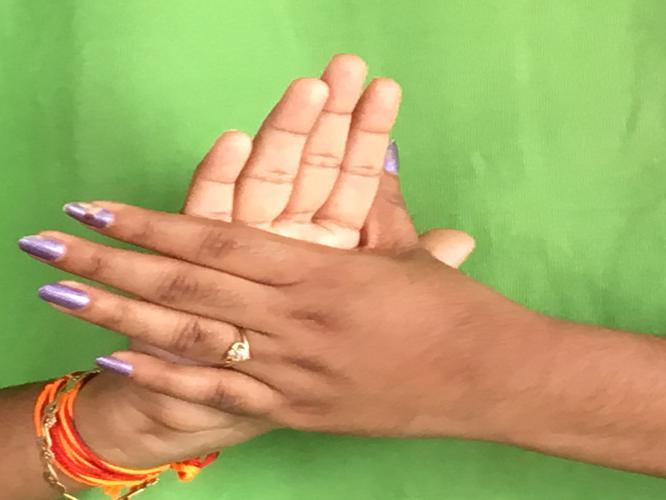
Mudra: Chakra
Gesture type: double_hand